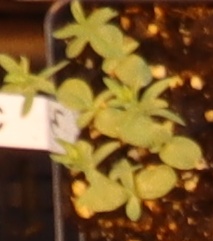
Label: Flax